Sports in Jammu and Kashmir

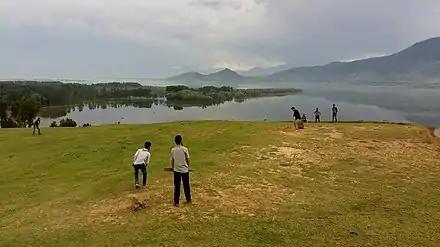

Jammu and Kashmir has produced numerous international and national level players including Gul Dev, the first Kashmiri Olympian, numerous Indian Premier League cricketers such as Abdul Samad and Mithun Manhas, icestockers such as Aadil Manzoor Peer, Mohammad Sarfaraz and Faheem Masood Shah, sharp shooter Chain Singh and footballer Mehrajuddin Wadoo among others.